Bronze drum

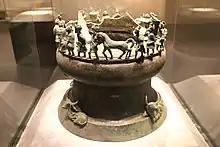
A Dian bronze drum

Dian was a 3rd to 2nd century BC kingdom situated in Yunnan, southwestern China. The Dian people were sophisticated metal workers, they used both the piece mould method and the lost wax method to cast large bronze objects. Ritual burials of Dian elites were accompanied by large bronze drums filled with cowrie shells. The tops of the drums were removed and replaced by bronze lids and the bronze drums sometimes turn into a type of ritual vessel, containing votive objects. A large number of Heger I drums were excavated in Yunnan such as "Shizhaishan" (1975) and "Shaguo" (1983) are referred to as Shizhaishan type drums.